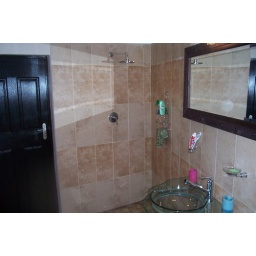
this is the shower in the bathroom next to the third bedroom. great water pressure.